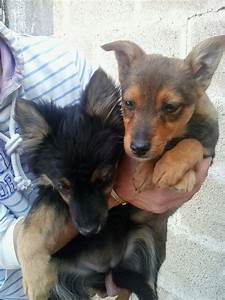
Label: dog